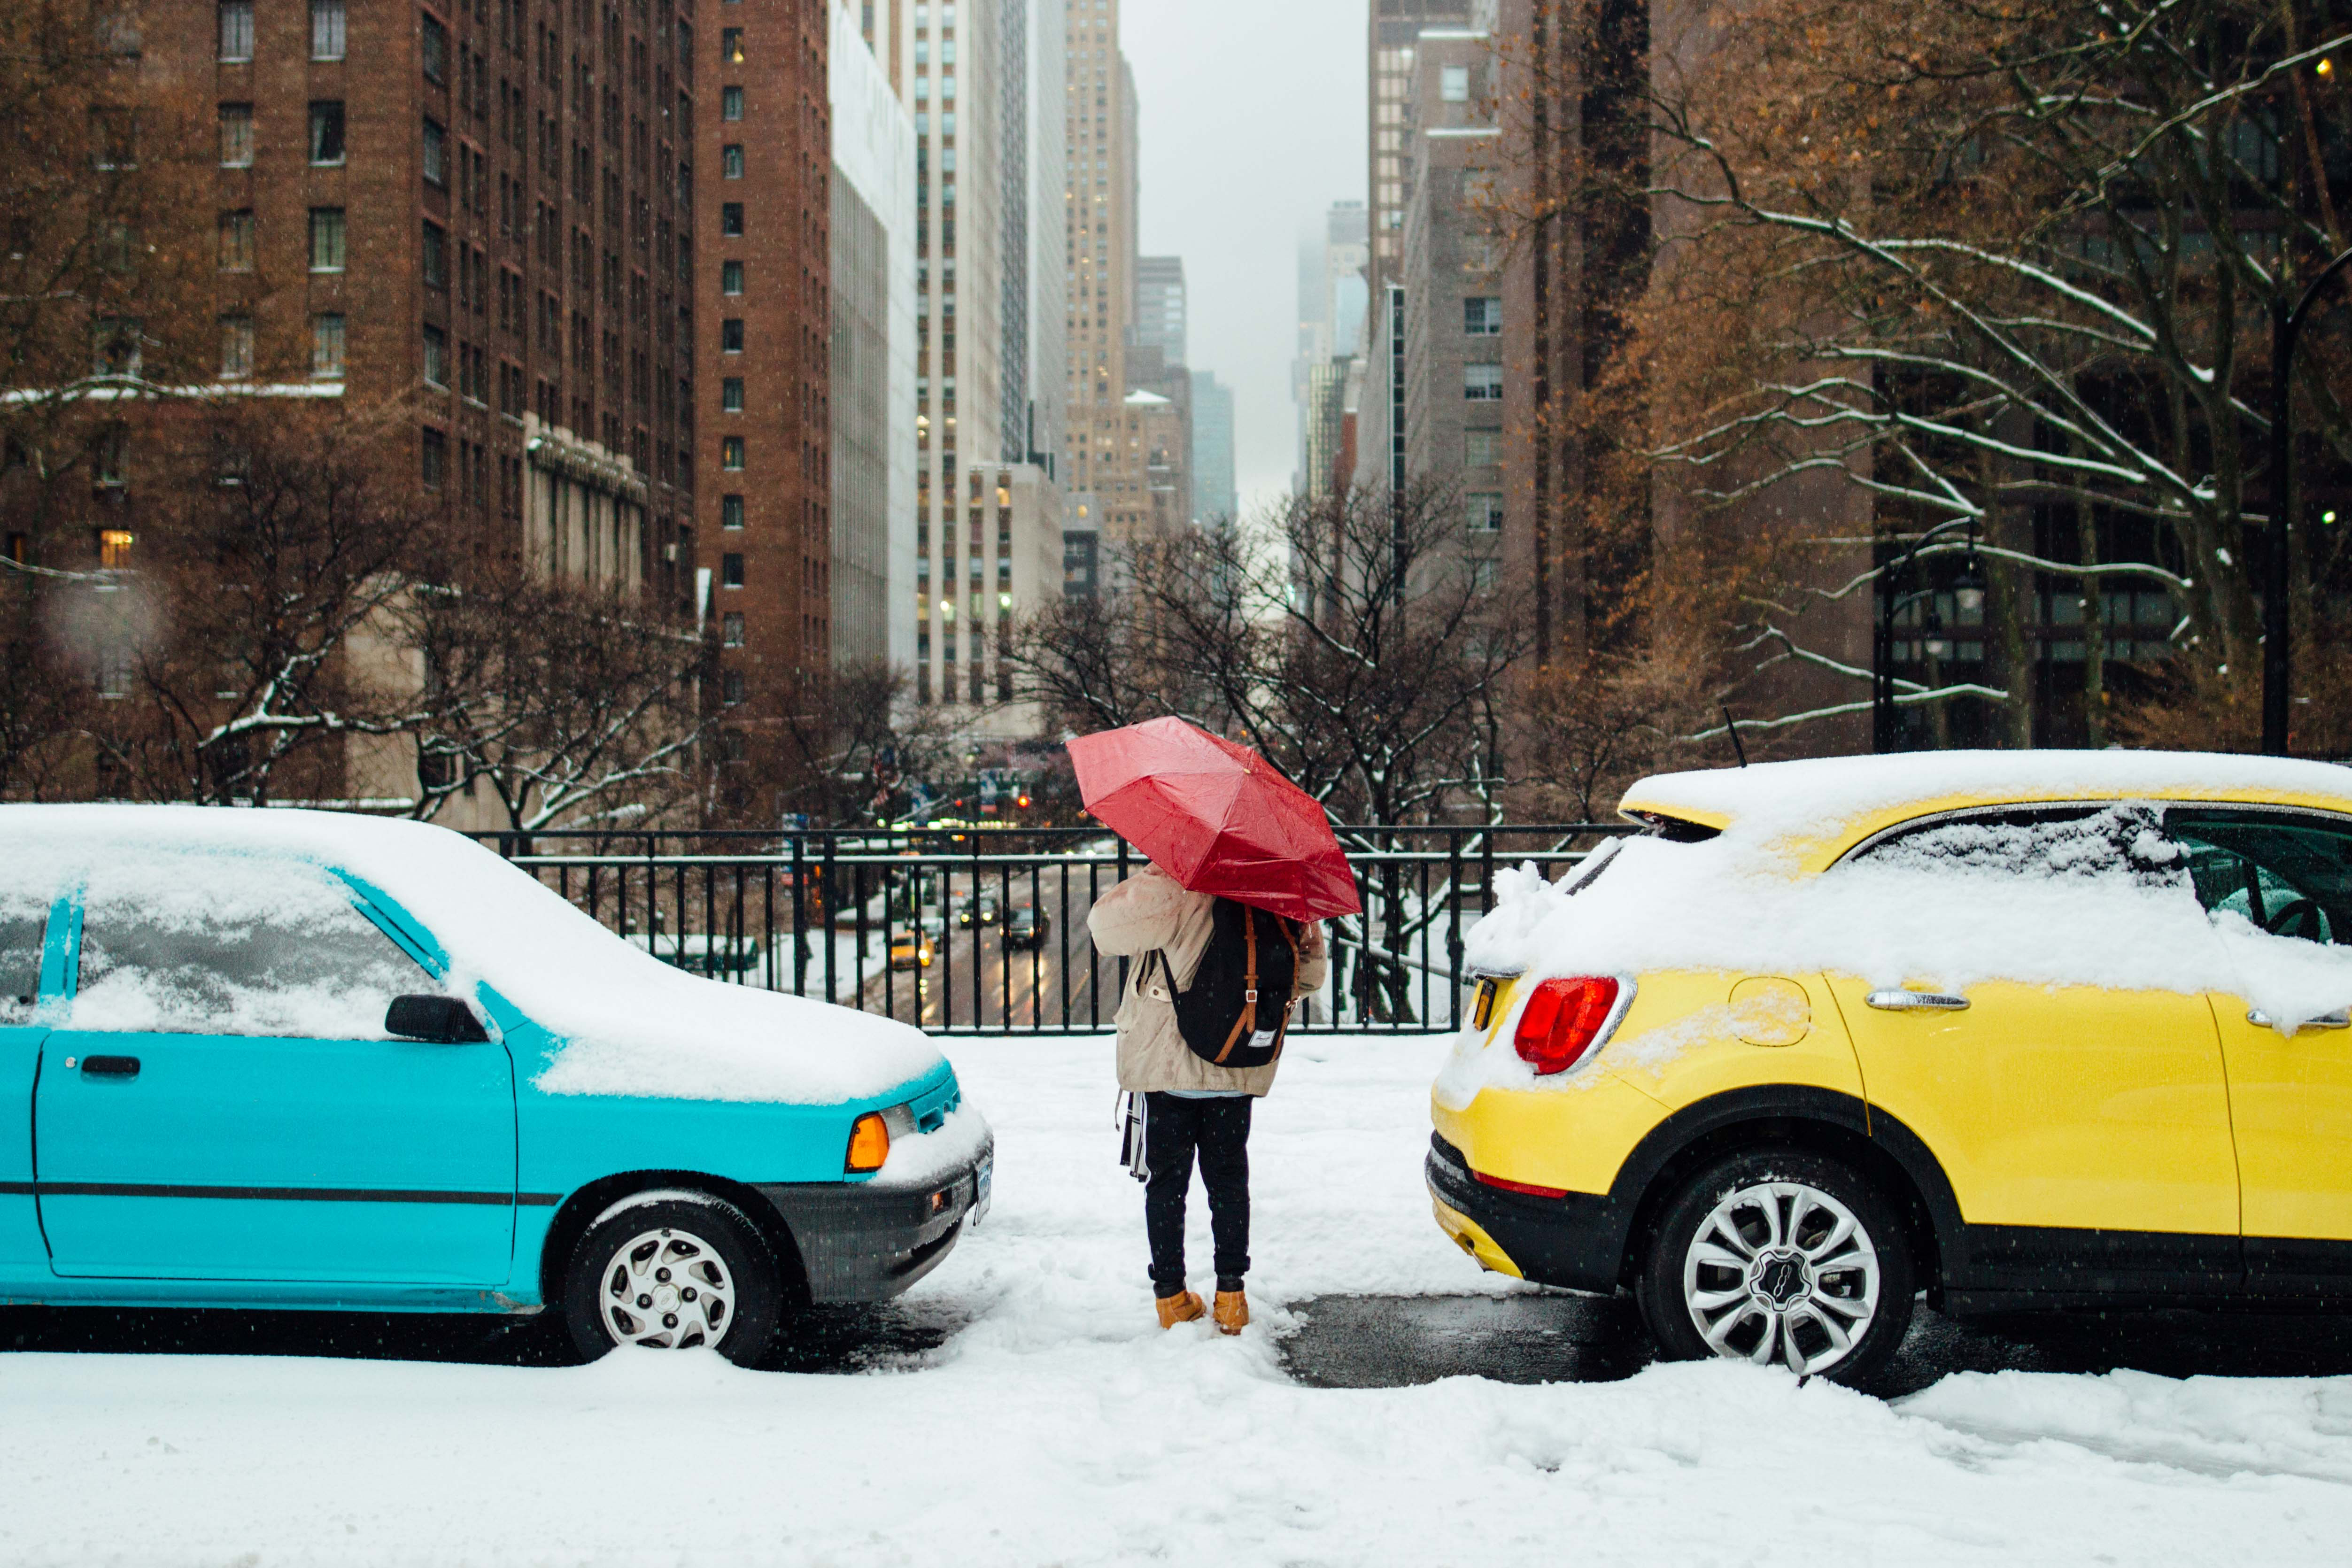
person, snow, street, car, driving, taxi, vehicle, umbrella, weather, parked